Una Kang Naging Akin

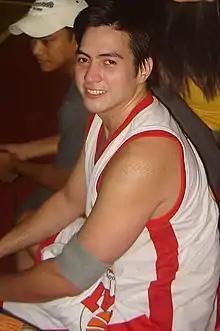
An image of Wendell Ramos.

According to AGB Nielsen Philippines' Mega Manila household television ratings, the pilot episode of earned a 21.5% rating. The final episode scored a 24.9% rating.